All the Time in the World (book)

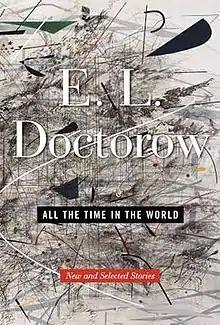

All the Time in the World: New and Selected Stories is a collection of short stories by American author E.L. Doctorow. This book was first published in 2011 by Random House.